Sunderland Rifles

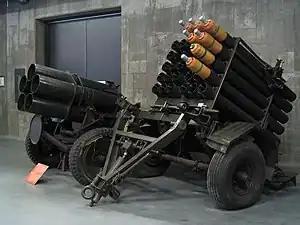
Land Mattress rocket launcher ("right") compared to the German "Nebelwerfer" ("left") at the Canadian War Museum.

The AA defences of Southern England were severely tested in 1942 by the "Luftwaffe"'s 'hit-and-run' attacks along the South Coast, and there was a pressing need for LAA guns.112th (DLI) LAA Rgt briefly reinforced 27 (Home Counties) AA Bde, 2 AA Group, in Southern England in October–November 1942. Afterwards it returned to 3 AA Group, first with 60 AA Bde, then back with 5 AA Bde by April 1943.